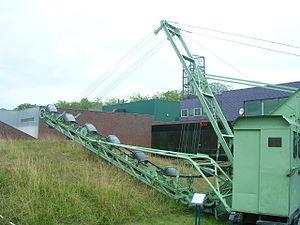
Industrion in Kerkrade. C'est une machine de terrassement servant à l'extraire l'argile des argilières ou des flancs de collines argilleuses